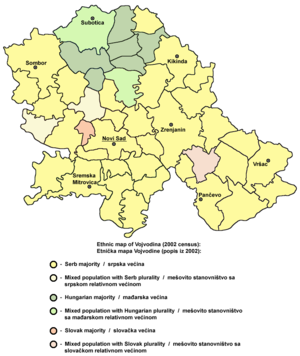
La province autonome de Voïvodine est une province septentrionale de la Serbie.